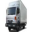
Label: truck